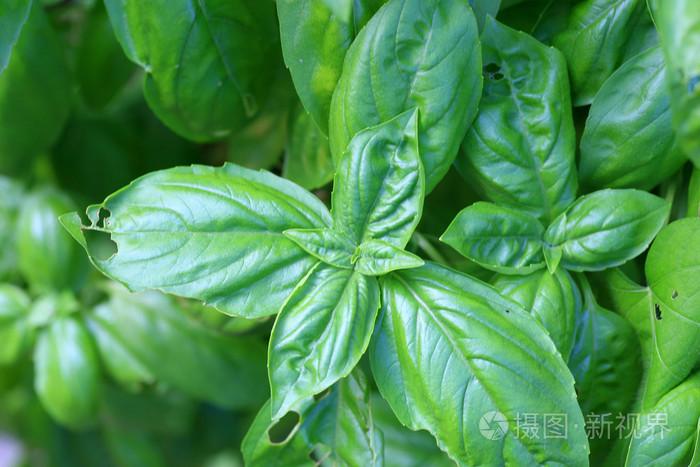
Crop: unknown
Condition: basil